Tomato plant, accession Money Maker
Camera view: vertical (180 deg); turntable rotation: 30 degrees
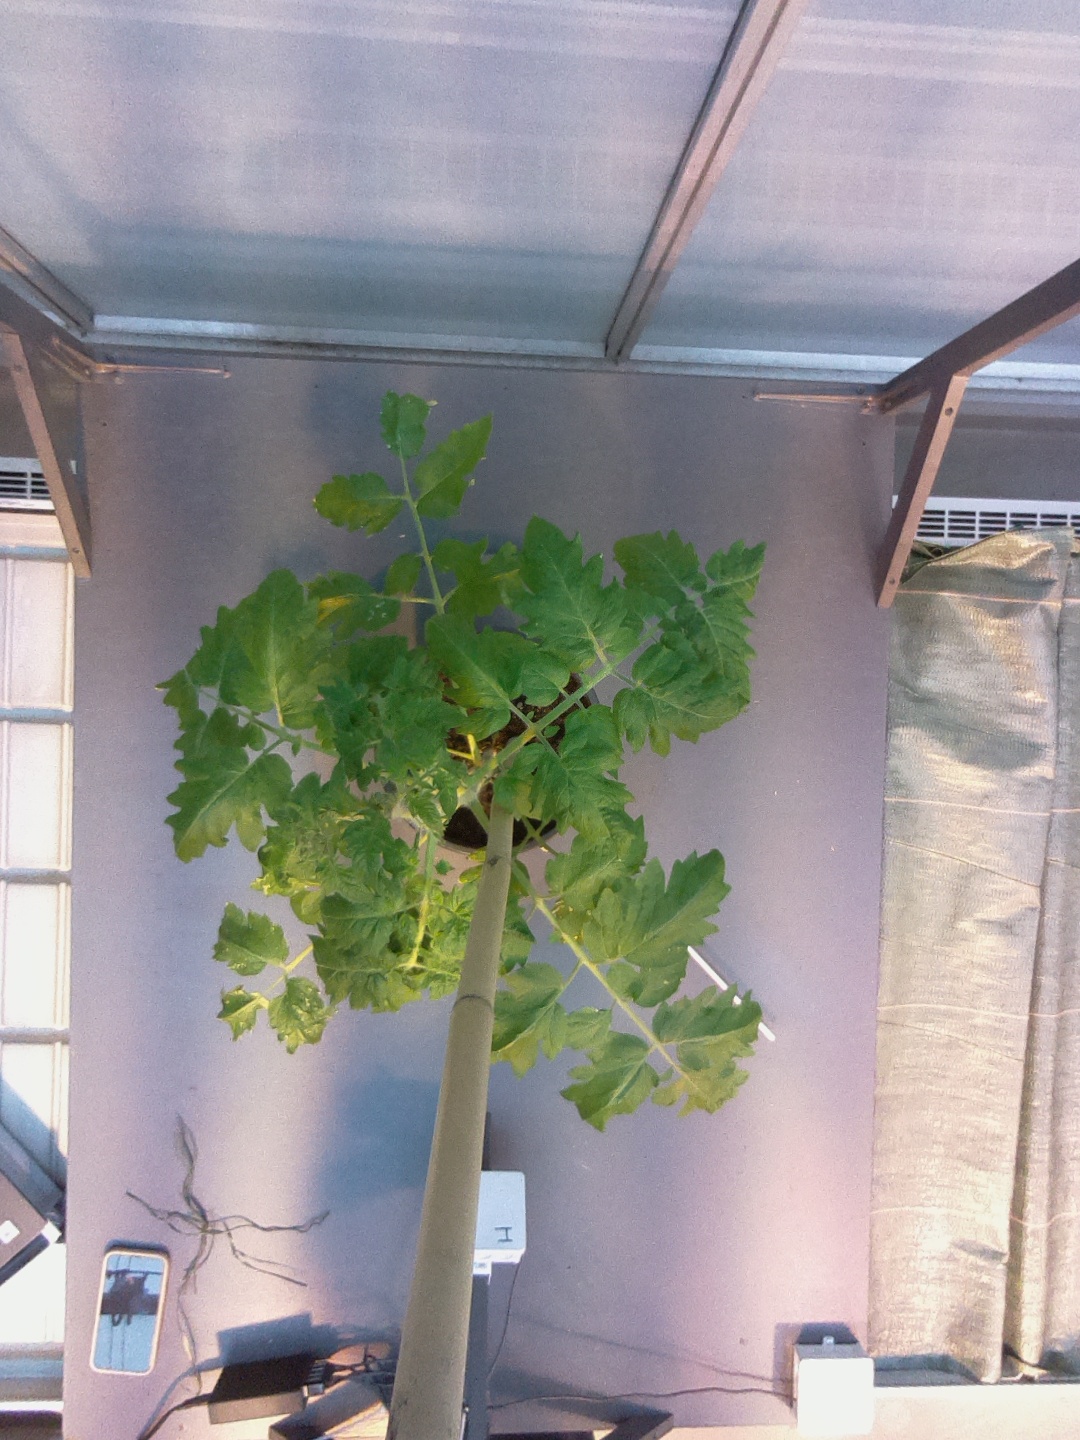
BBCH growth stage 53: 3 inflorescences visible